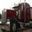
Label: truck